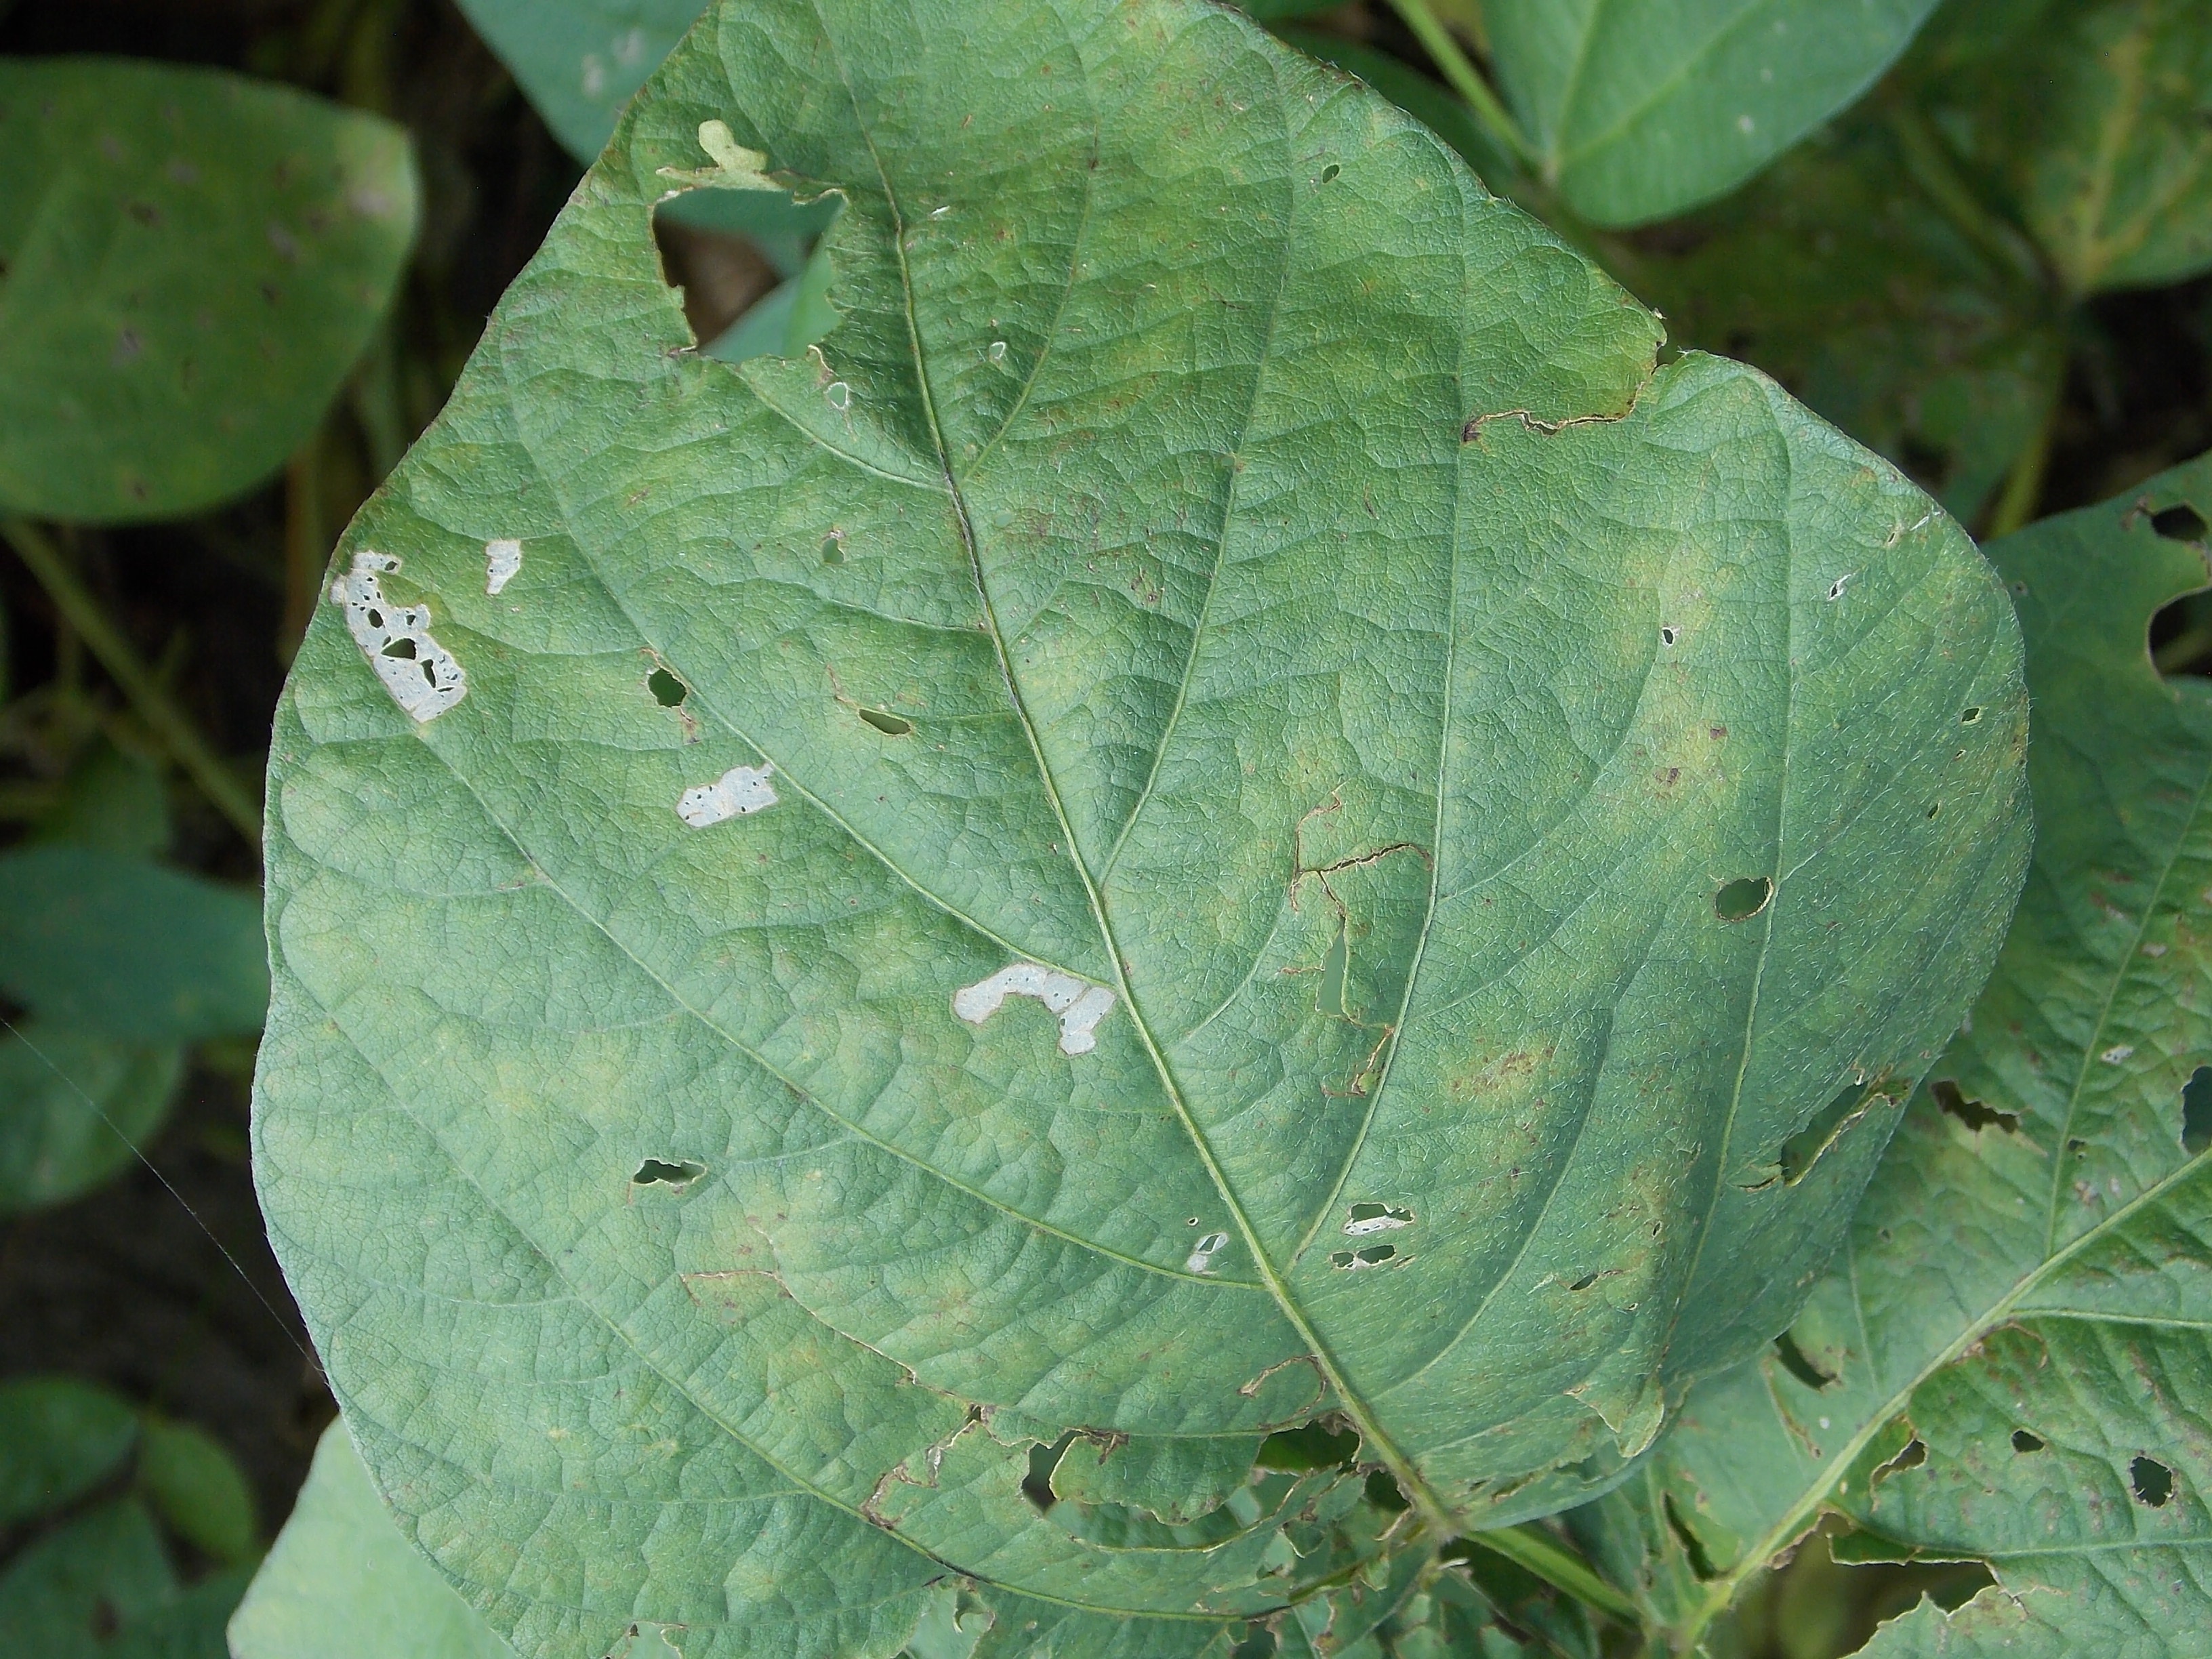
Label: Disease